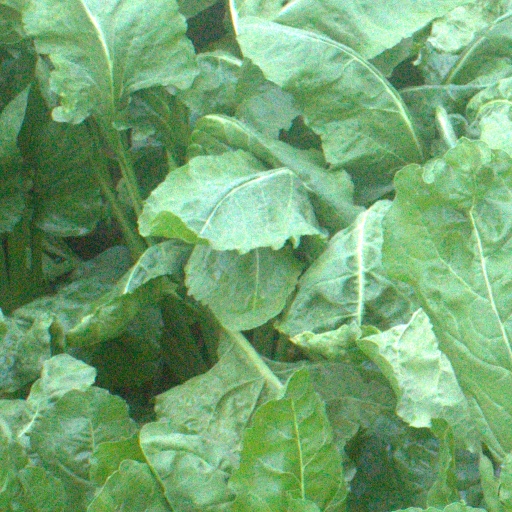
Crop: sugar beet